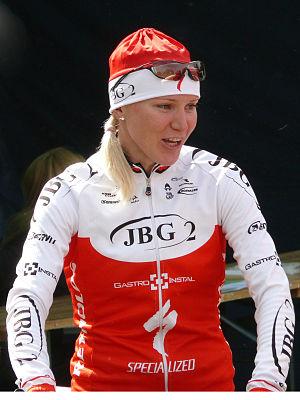
Anna Szafraniec est une coureuse cycliste polonaise. Spécialisée en VTT, elle a été championne du monde de relais mixte en 2003.